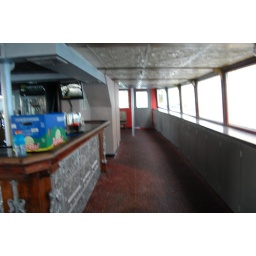
main entering floor and second floor side by bar